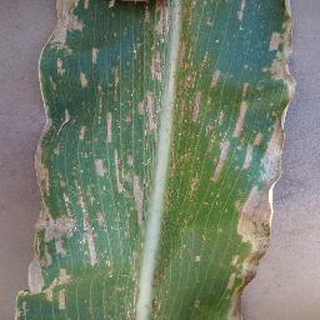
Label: corn_cercospora_leaf_spot